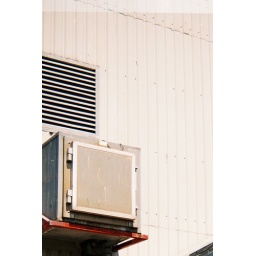
Shoot using 35mm in a box brown camera